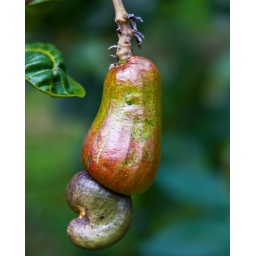
A cashew fruit still on the tree at a little farm in Bahia, Brazil.